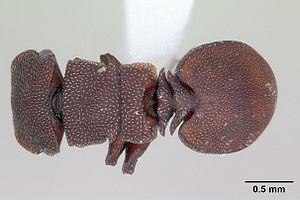
Cephalotes pallidoides est une espèce de fourmis arboricoles du genre Cephalotes.